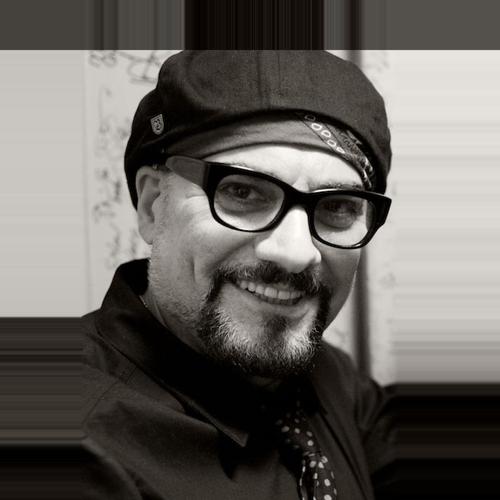
Age: 57